Travel to work area

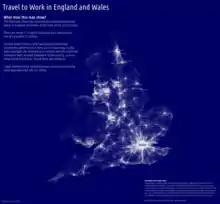
TTW Flow Map 2011 for England and Wales

A travel to work area (TTWA) is a statistical tool used by UK Government agencies and local authorities, especially by the Department for Work and Pensions and Jobcentres, to indicate an area where the population would generally commute to a larger town, city or conurbation for the purposes of employment.